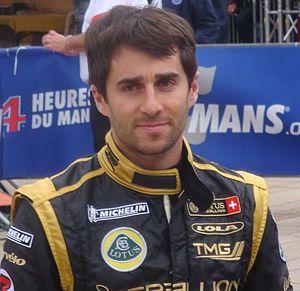
Nicolas Prost au 24h du Mans 2012